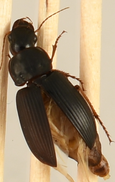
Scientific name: Harpalus pensylvanicus
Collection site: Konza Prairie Agroecosystem NEON (KONA), plot KONA_001